Aztec creator gods

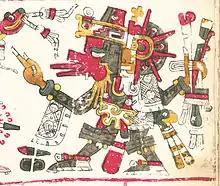
White Quetzalcoatl Tezcatlipoca in the Codex Borgia.

White Tezcatlipoca is Quetzalcoatl that one important body of myths describes Quetzalcoatl as the priest-king of Tula, the capital of the Toltecs. He never offered human victims, only snakes, birds, and butterflies. But the god of the night sky, Tezcatlipoca, expelled him from Tula by performing feats of black magic. Quetzalcoatl wandered down to the coast of the "divine water" (the Atlantic Ocean) and then immolated himself on a pyre, emerging as the planet Venus. According to another version, he embarked upon a raft made of snakes and disappeared beyond the eastern horizon. The legend of the victory of Tezcatlipoca over the Feathered Serpent probably reflects historical fact. The first century of the Toltec civilization was dominated by the Teotihuacan culture, with its inspired ideals of priestly rule and peaceful behaviour. The pressure of the northern immigrants brought about a social and religious revolution, with a military ruling class seizing power from the priests. Quetzalcoatl's defeat symbolized the downfall of the Classic theocracy. His sea voyage to the east should probably be connected with the invasion of Yucatán by the Itza, a tribe that showed strong Toltec features. Quetzalcoatl's calendar name was Ce Acatl (One Reed). As the god of learning, of writing, and of books, Quetzalcoatl was particularly venerated in the calmecac, religious colleges annexed to the temples, in which the future priests and the sons of the nobility were educated. Outside of Tenochtitlan, the main centre of Quetzalcoatl's cult was Cholula, on the Puebla plateau.